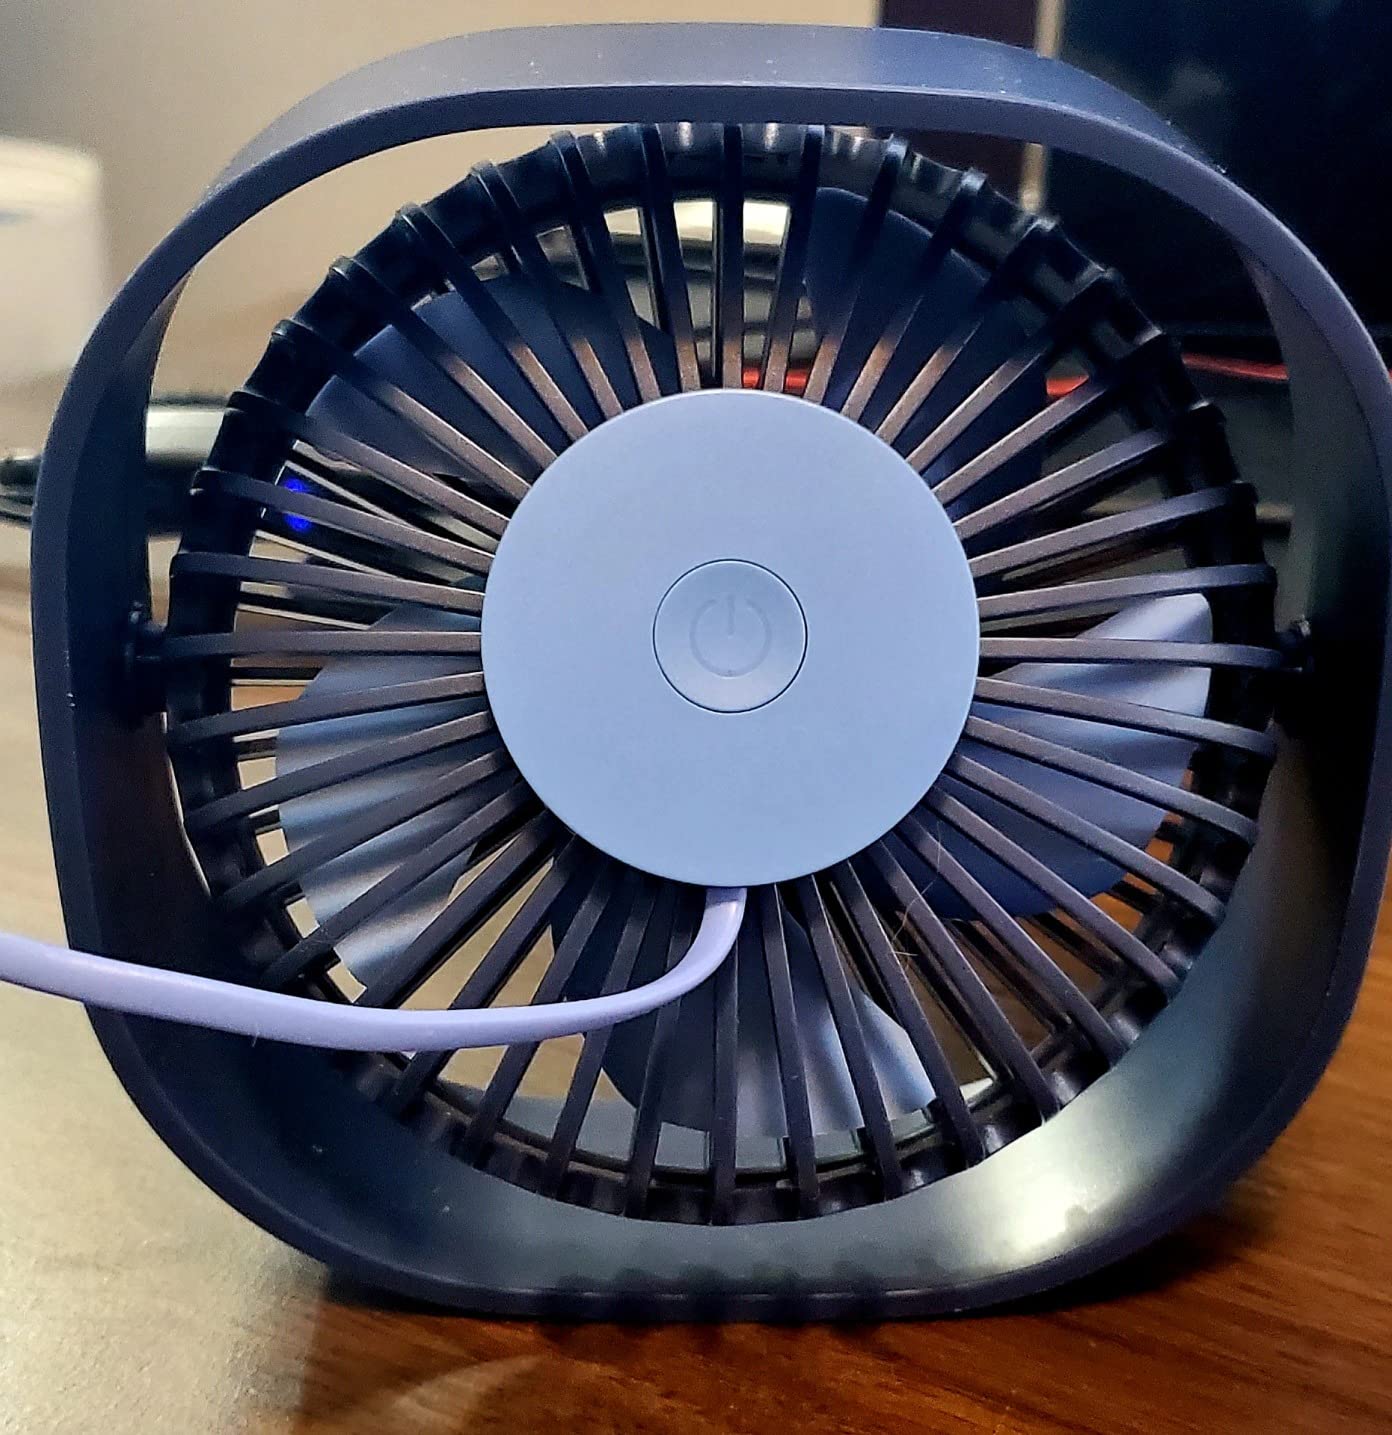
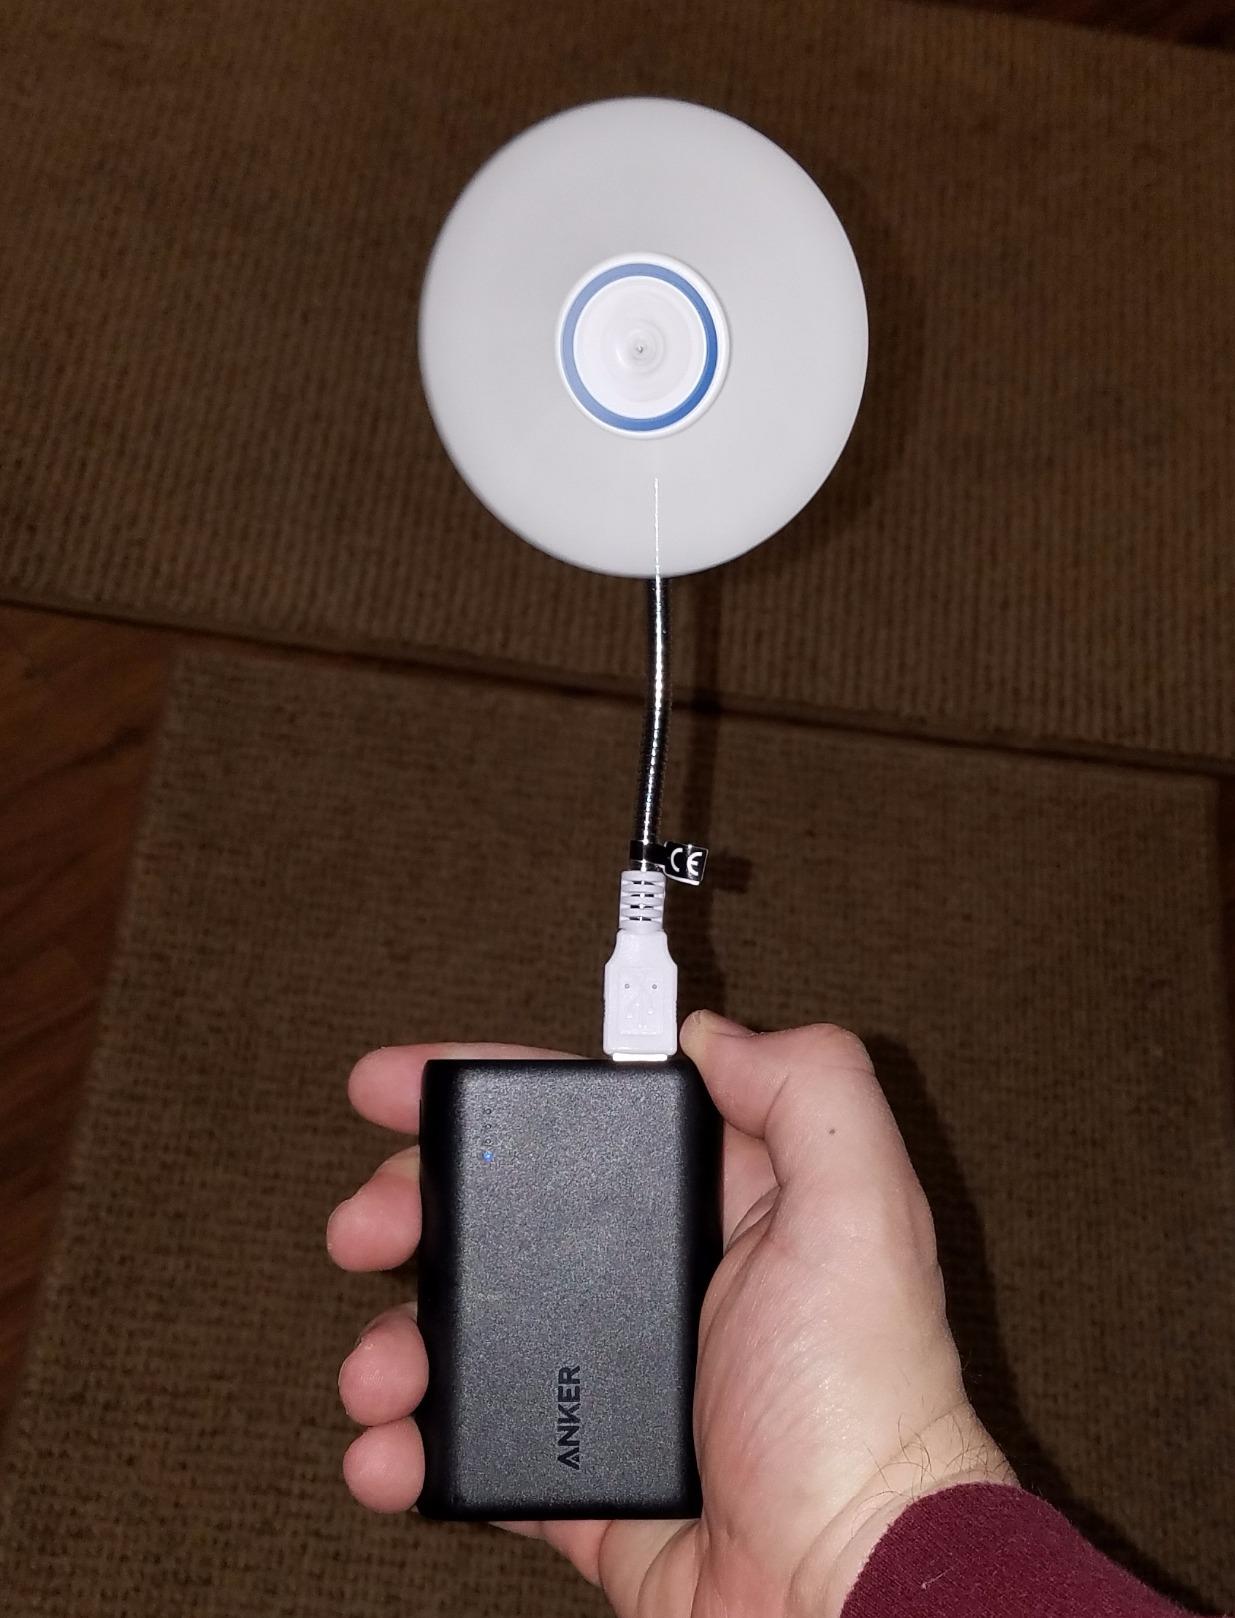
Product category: fan
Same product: no